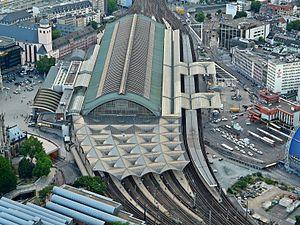
La gare centrale de Cologne, est une gare ferroviaire allemande, située au centre-ville, au au pied de la Cathédrale, de Cologne dans le land de Rhénanie-du-Nord-Westphalie.